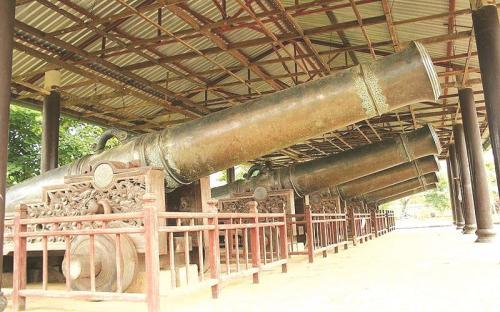
bên trong gian nhà có sự xuất hiện của những khẩu pháo